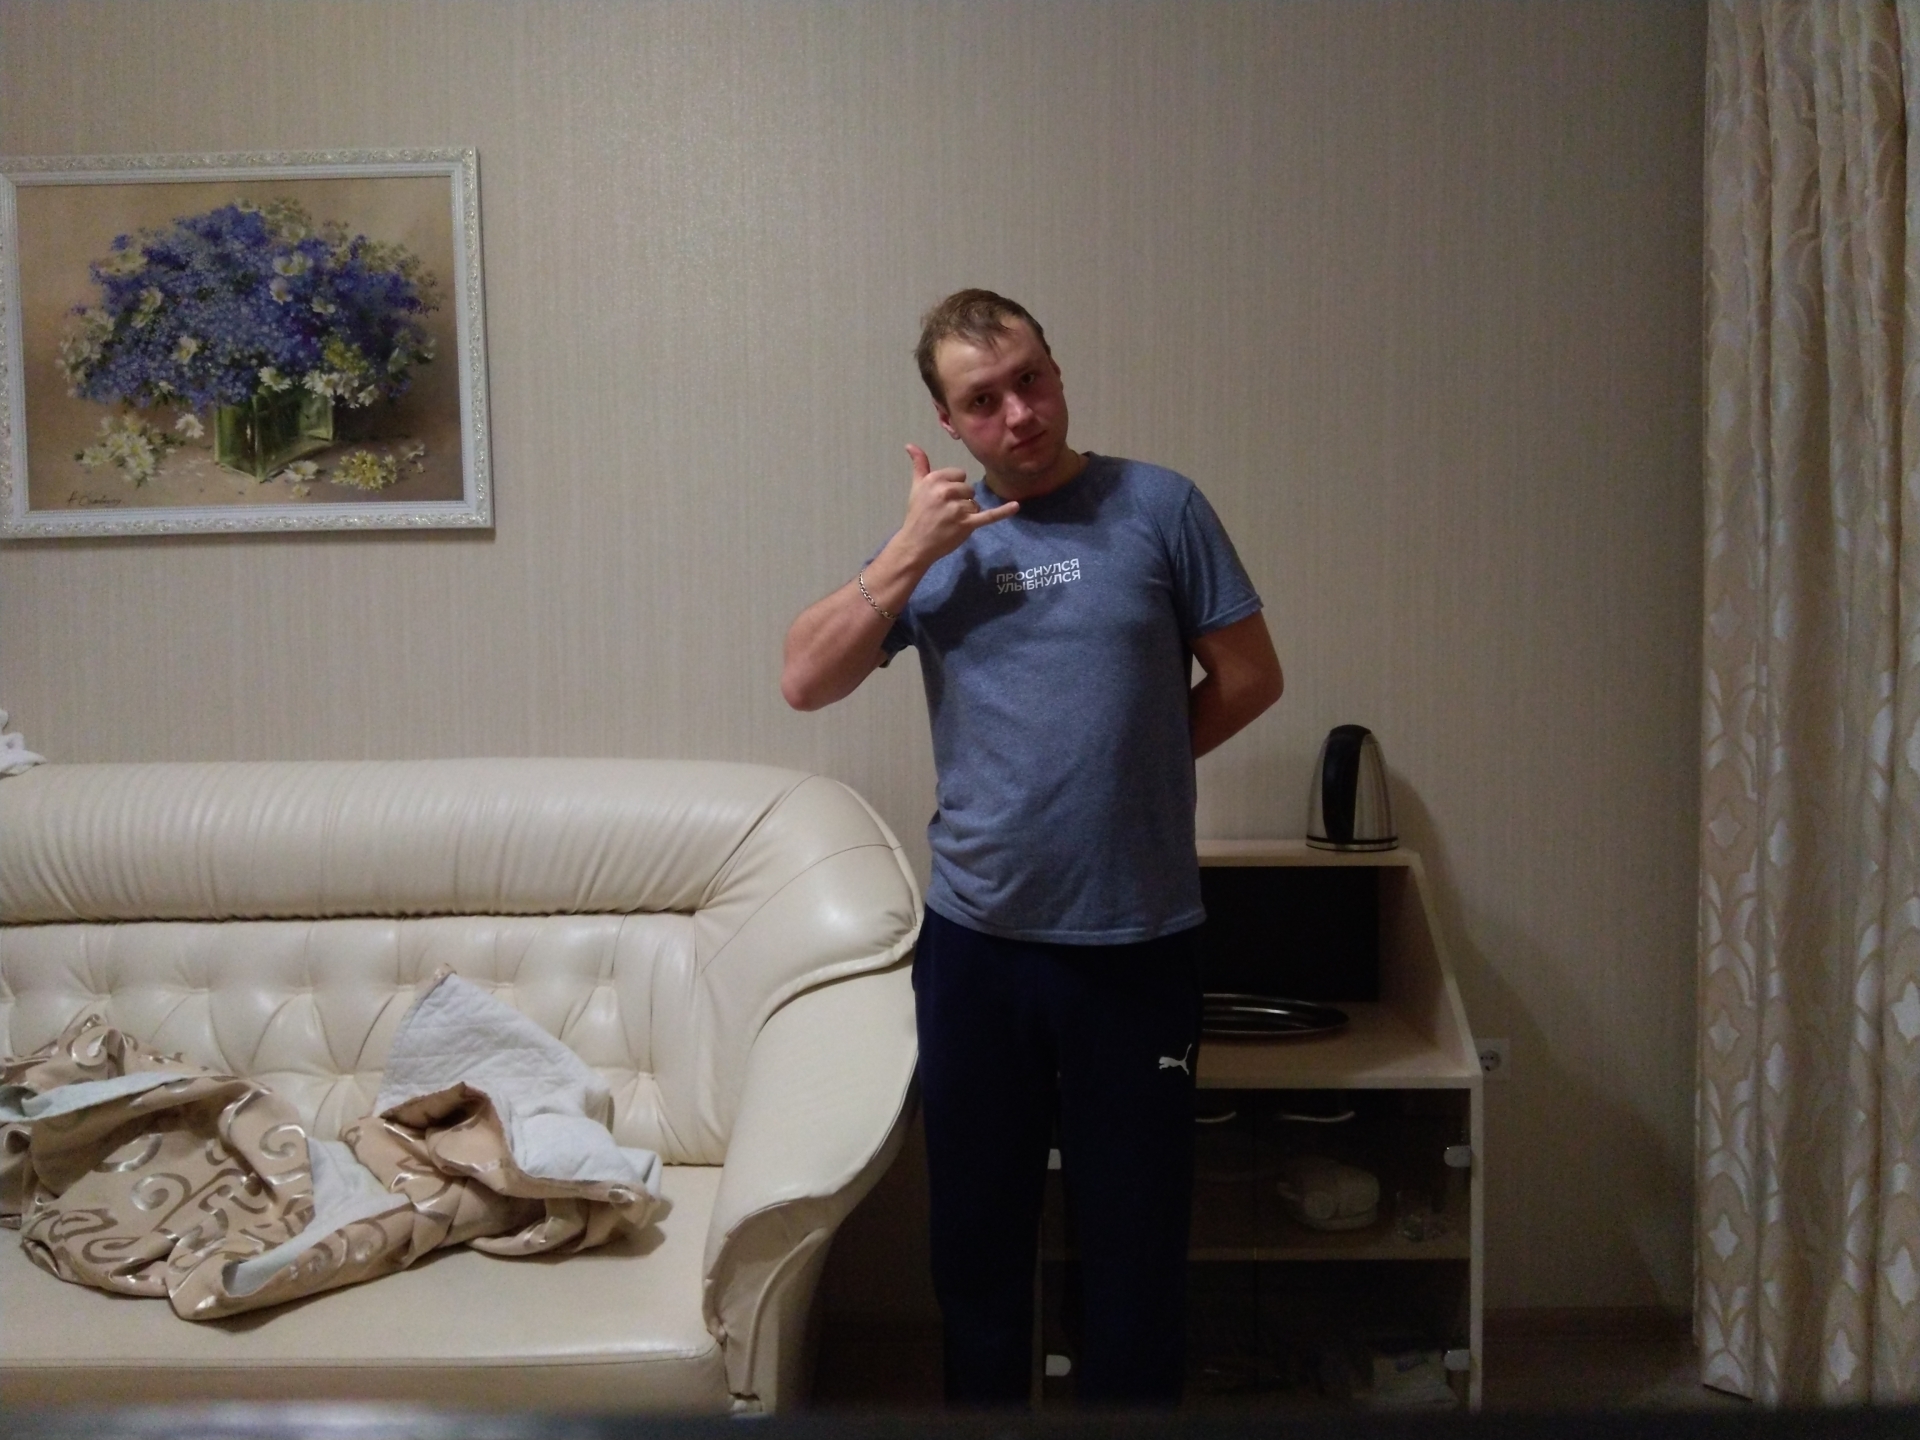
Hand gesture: call